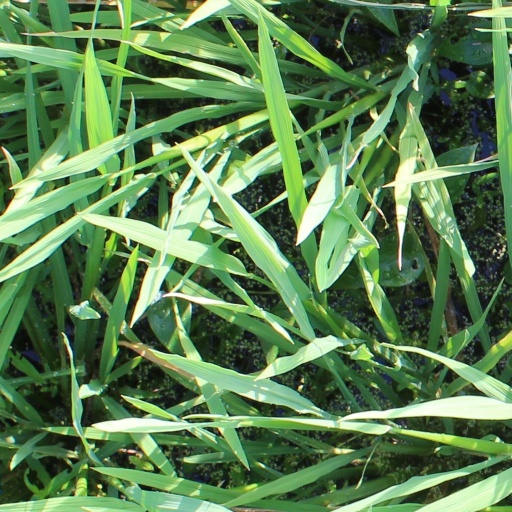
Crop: rice